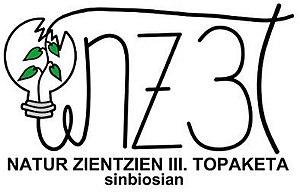
L'université basque d'été est une institution universitaire crée en 1973, qu'offre des cours universitaires en collaboration avec l'université du Pays basque, l'université de Mondragón, l'université publique de Navarre et l'université de Pau et des pays de l'Adour. Elle est un organisme engagé dans la promotion de la langue basque au sein de la communauté scientifique et universitaire.